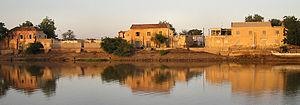
Podor est une ville et une commune du nord du Sénégal, située à 215 km à l'est de Saint-Louis, sur l'île à Morfil, entre deux bras du fleuve Sénégal.